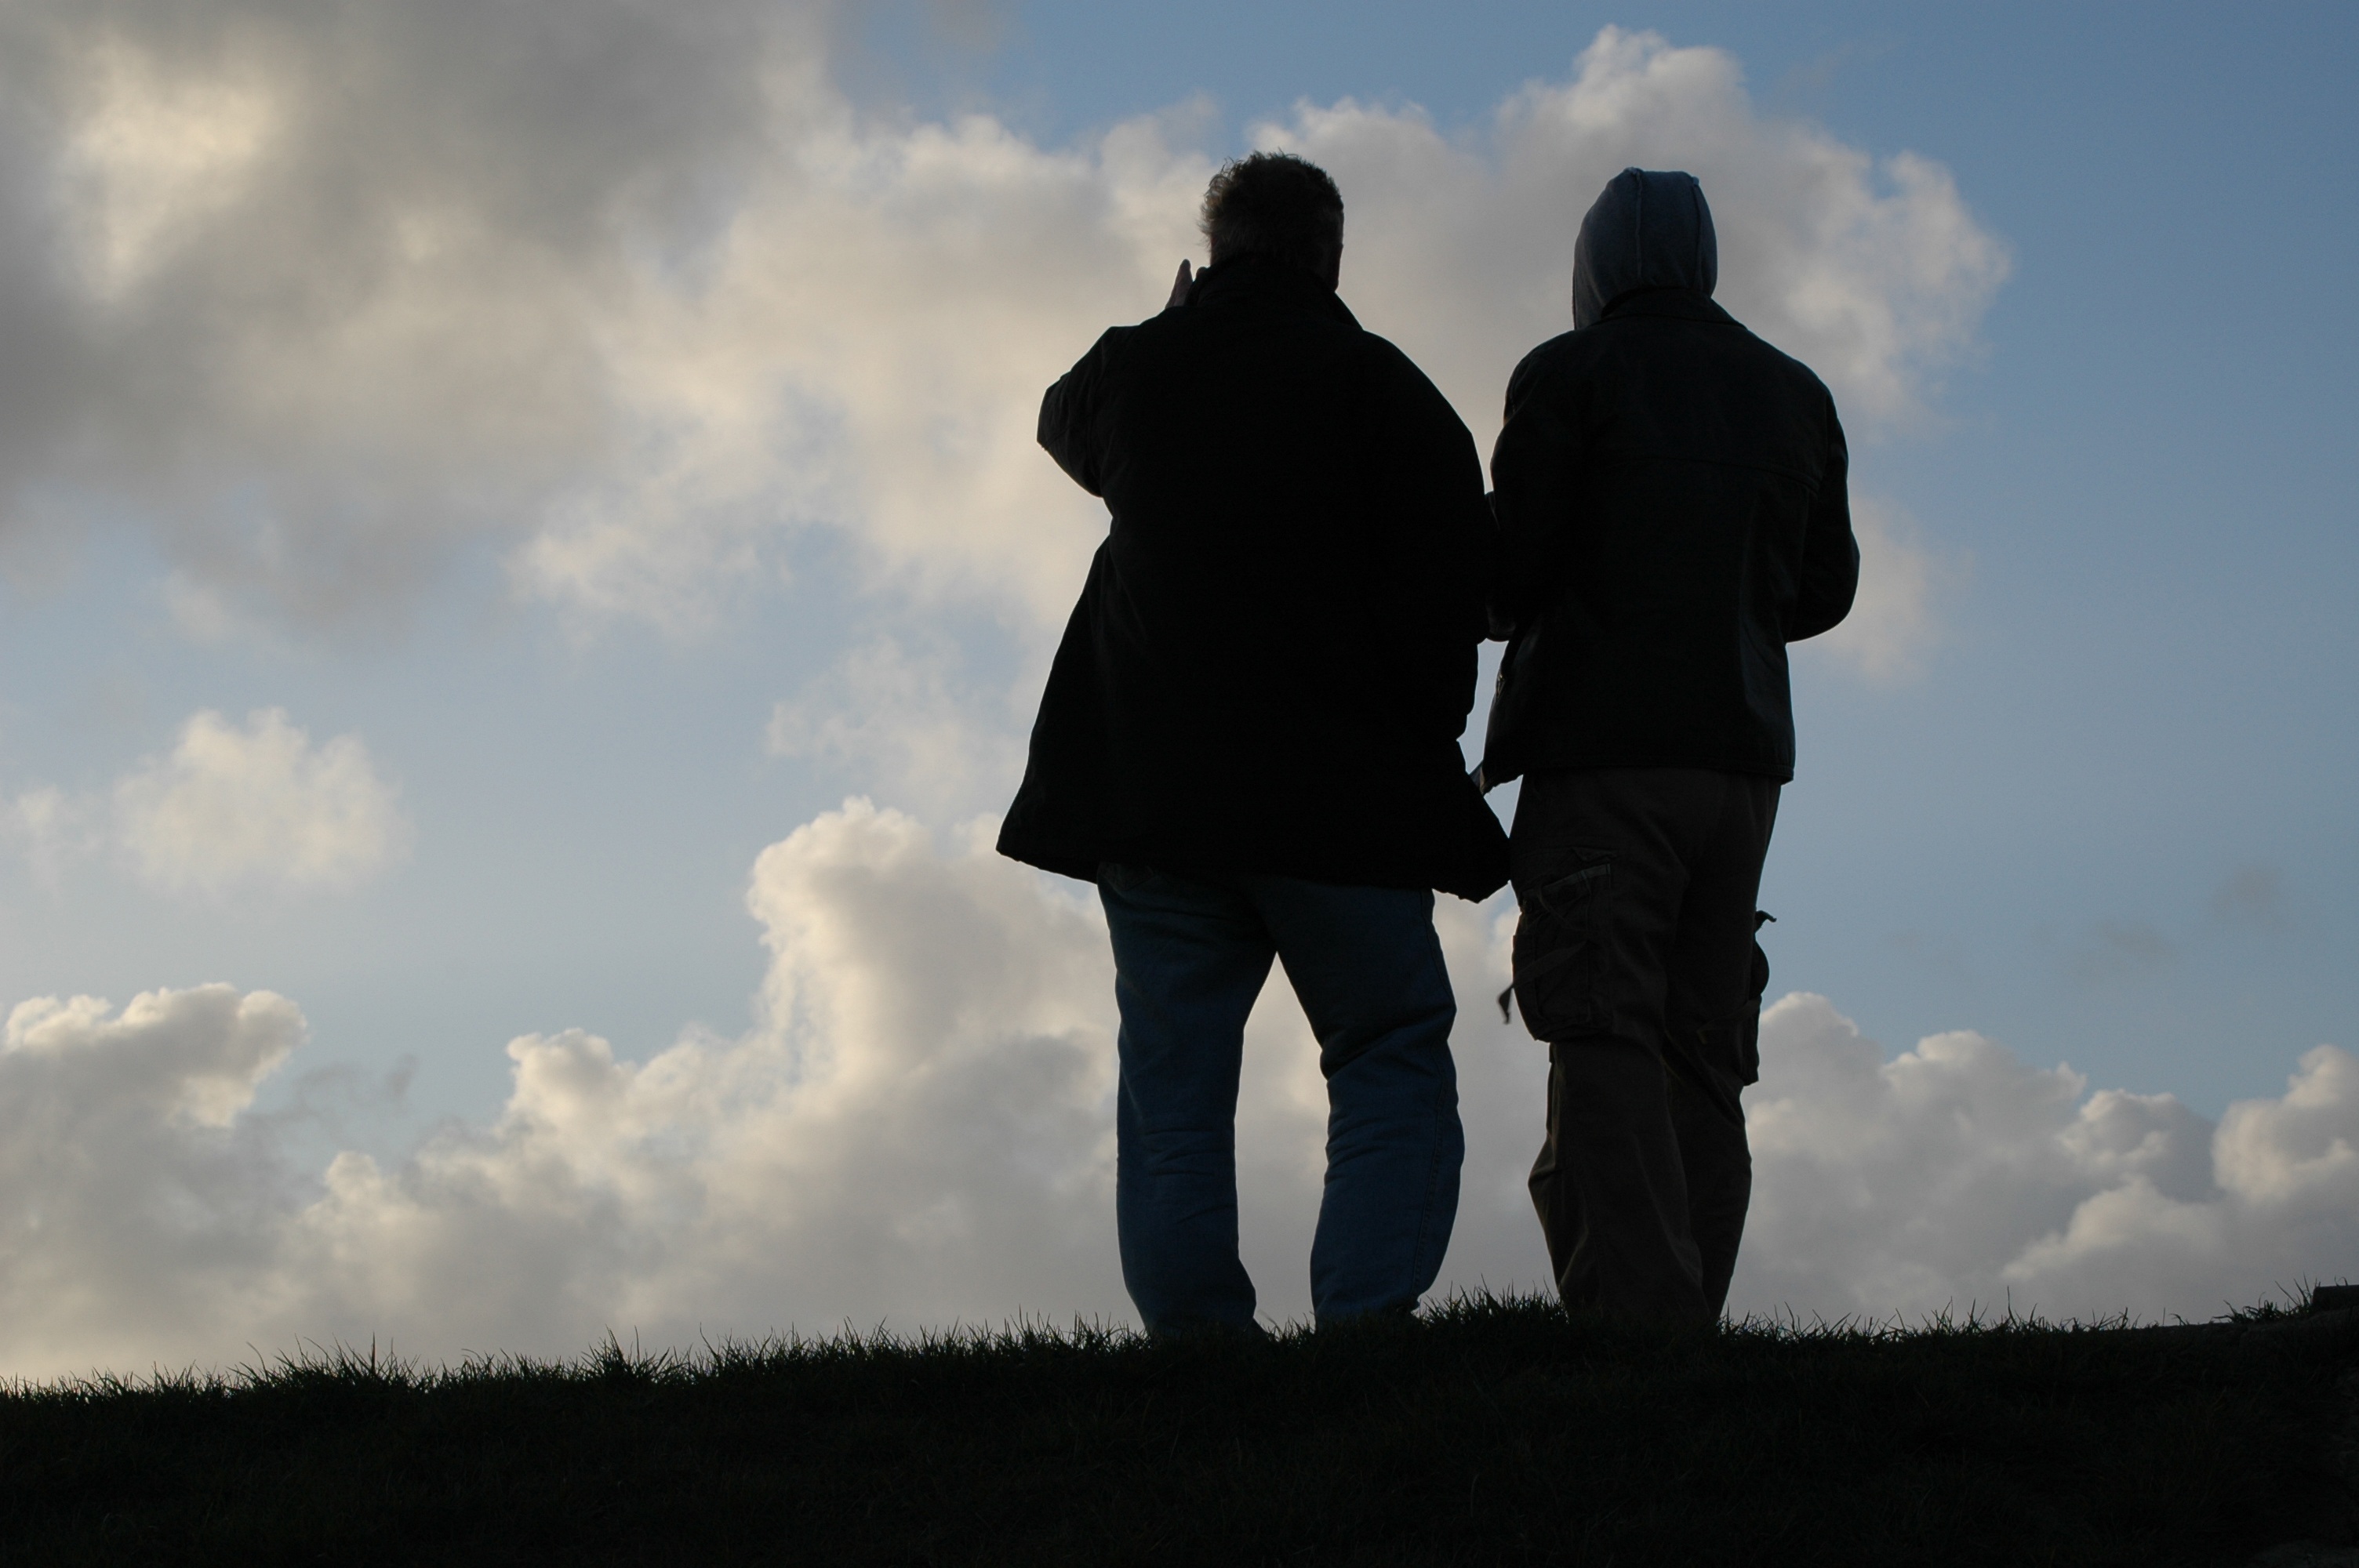
horizon, silhouette, cloud, sky, sunset, sunlight, morning, atmosphere, evening, men, photograph, wide, northern germany, east frisia, opposites, dike, atmospheric phenomenon, atmosphere of earth